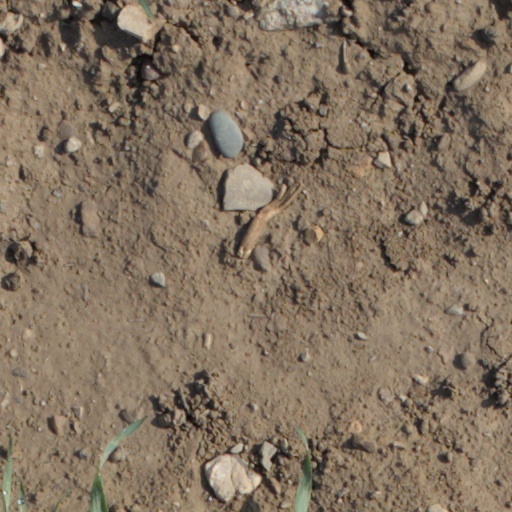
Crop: wheat